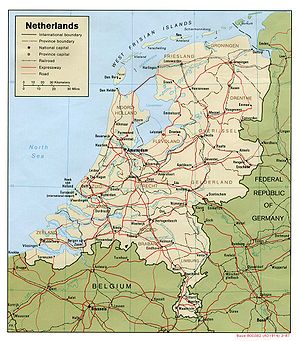
Hollands geografi
Kort over Nederland
Hollands geografi handler om et af de mest unikke lande i verden geografisk set. Dette skyldes, at store dele af Holland befinder sig under havniveau, og man kan sige, at hollænderne har "taget" landet tilbage fra havet ved hjælp af diger.